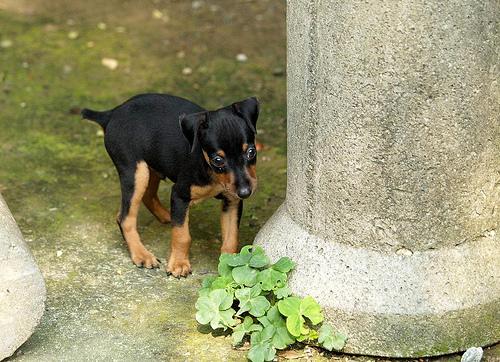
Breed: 561-n000127-miniature_pinscher